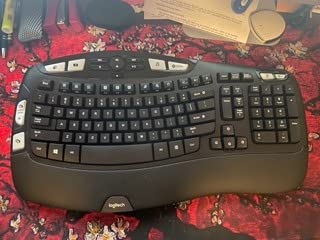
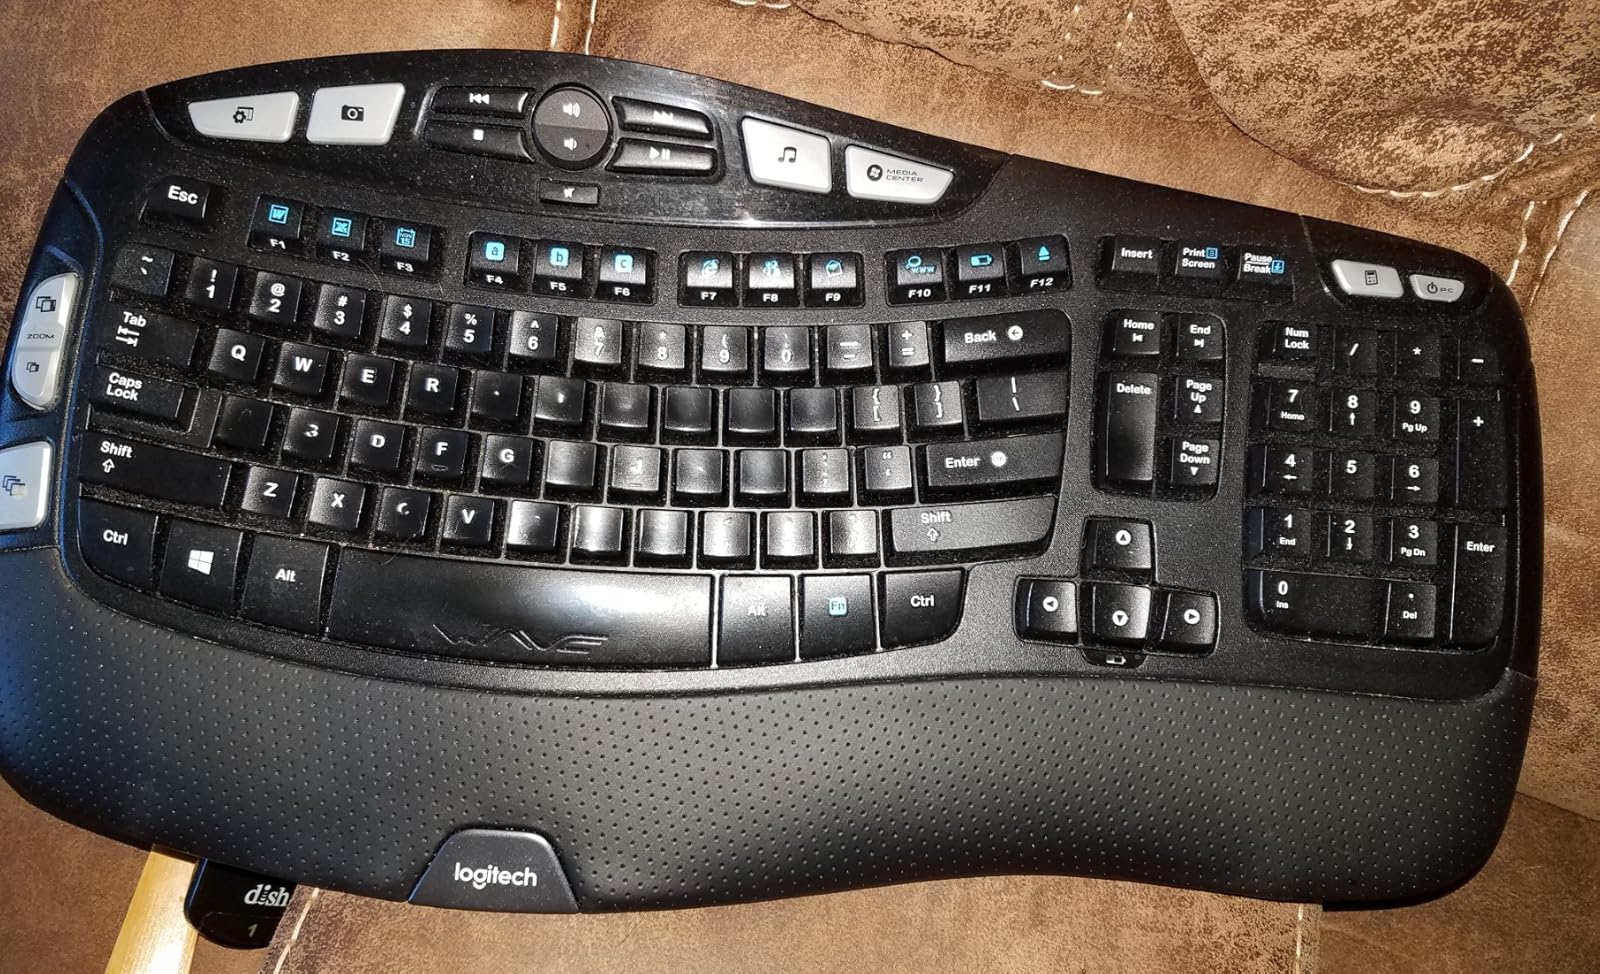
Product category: keyboard
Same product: yes